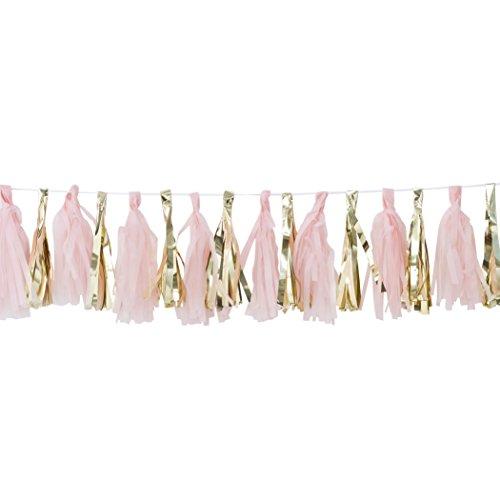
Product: Ginger Ray OB-117 Tassel Garland (16Piece)
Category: Home & Kitchen | Event & Party Supplies | Decorations | Banners & Garlands
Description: Pink and gold foiled tassel garland.
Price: $19.01
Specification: ProductDimensions:7.5x9.4x0.2inches|ItemWeight:0.16ounces|ShippingWeight:2.08ounces(Viewshippingratesandpolicies)|ASIN:B07CJWMNK2|Itemmodelnumber:OB-117|Manufacturerrecommendedage:3yearsandup